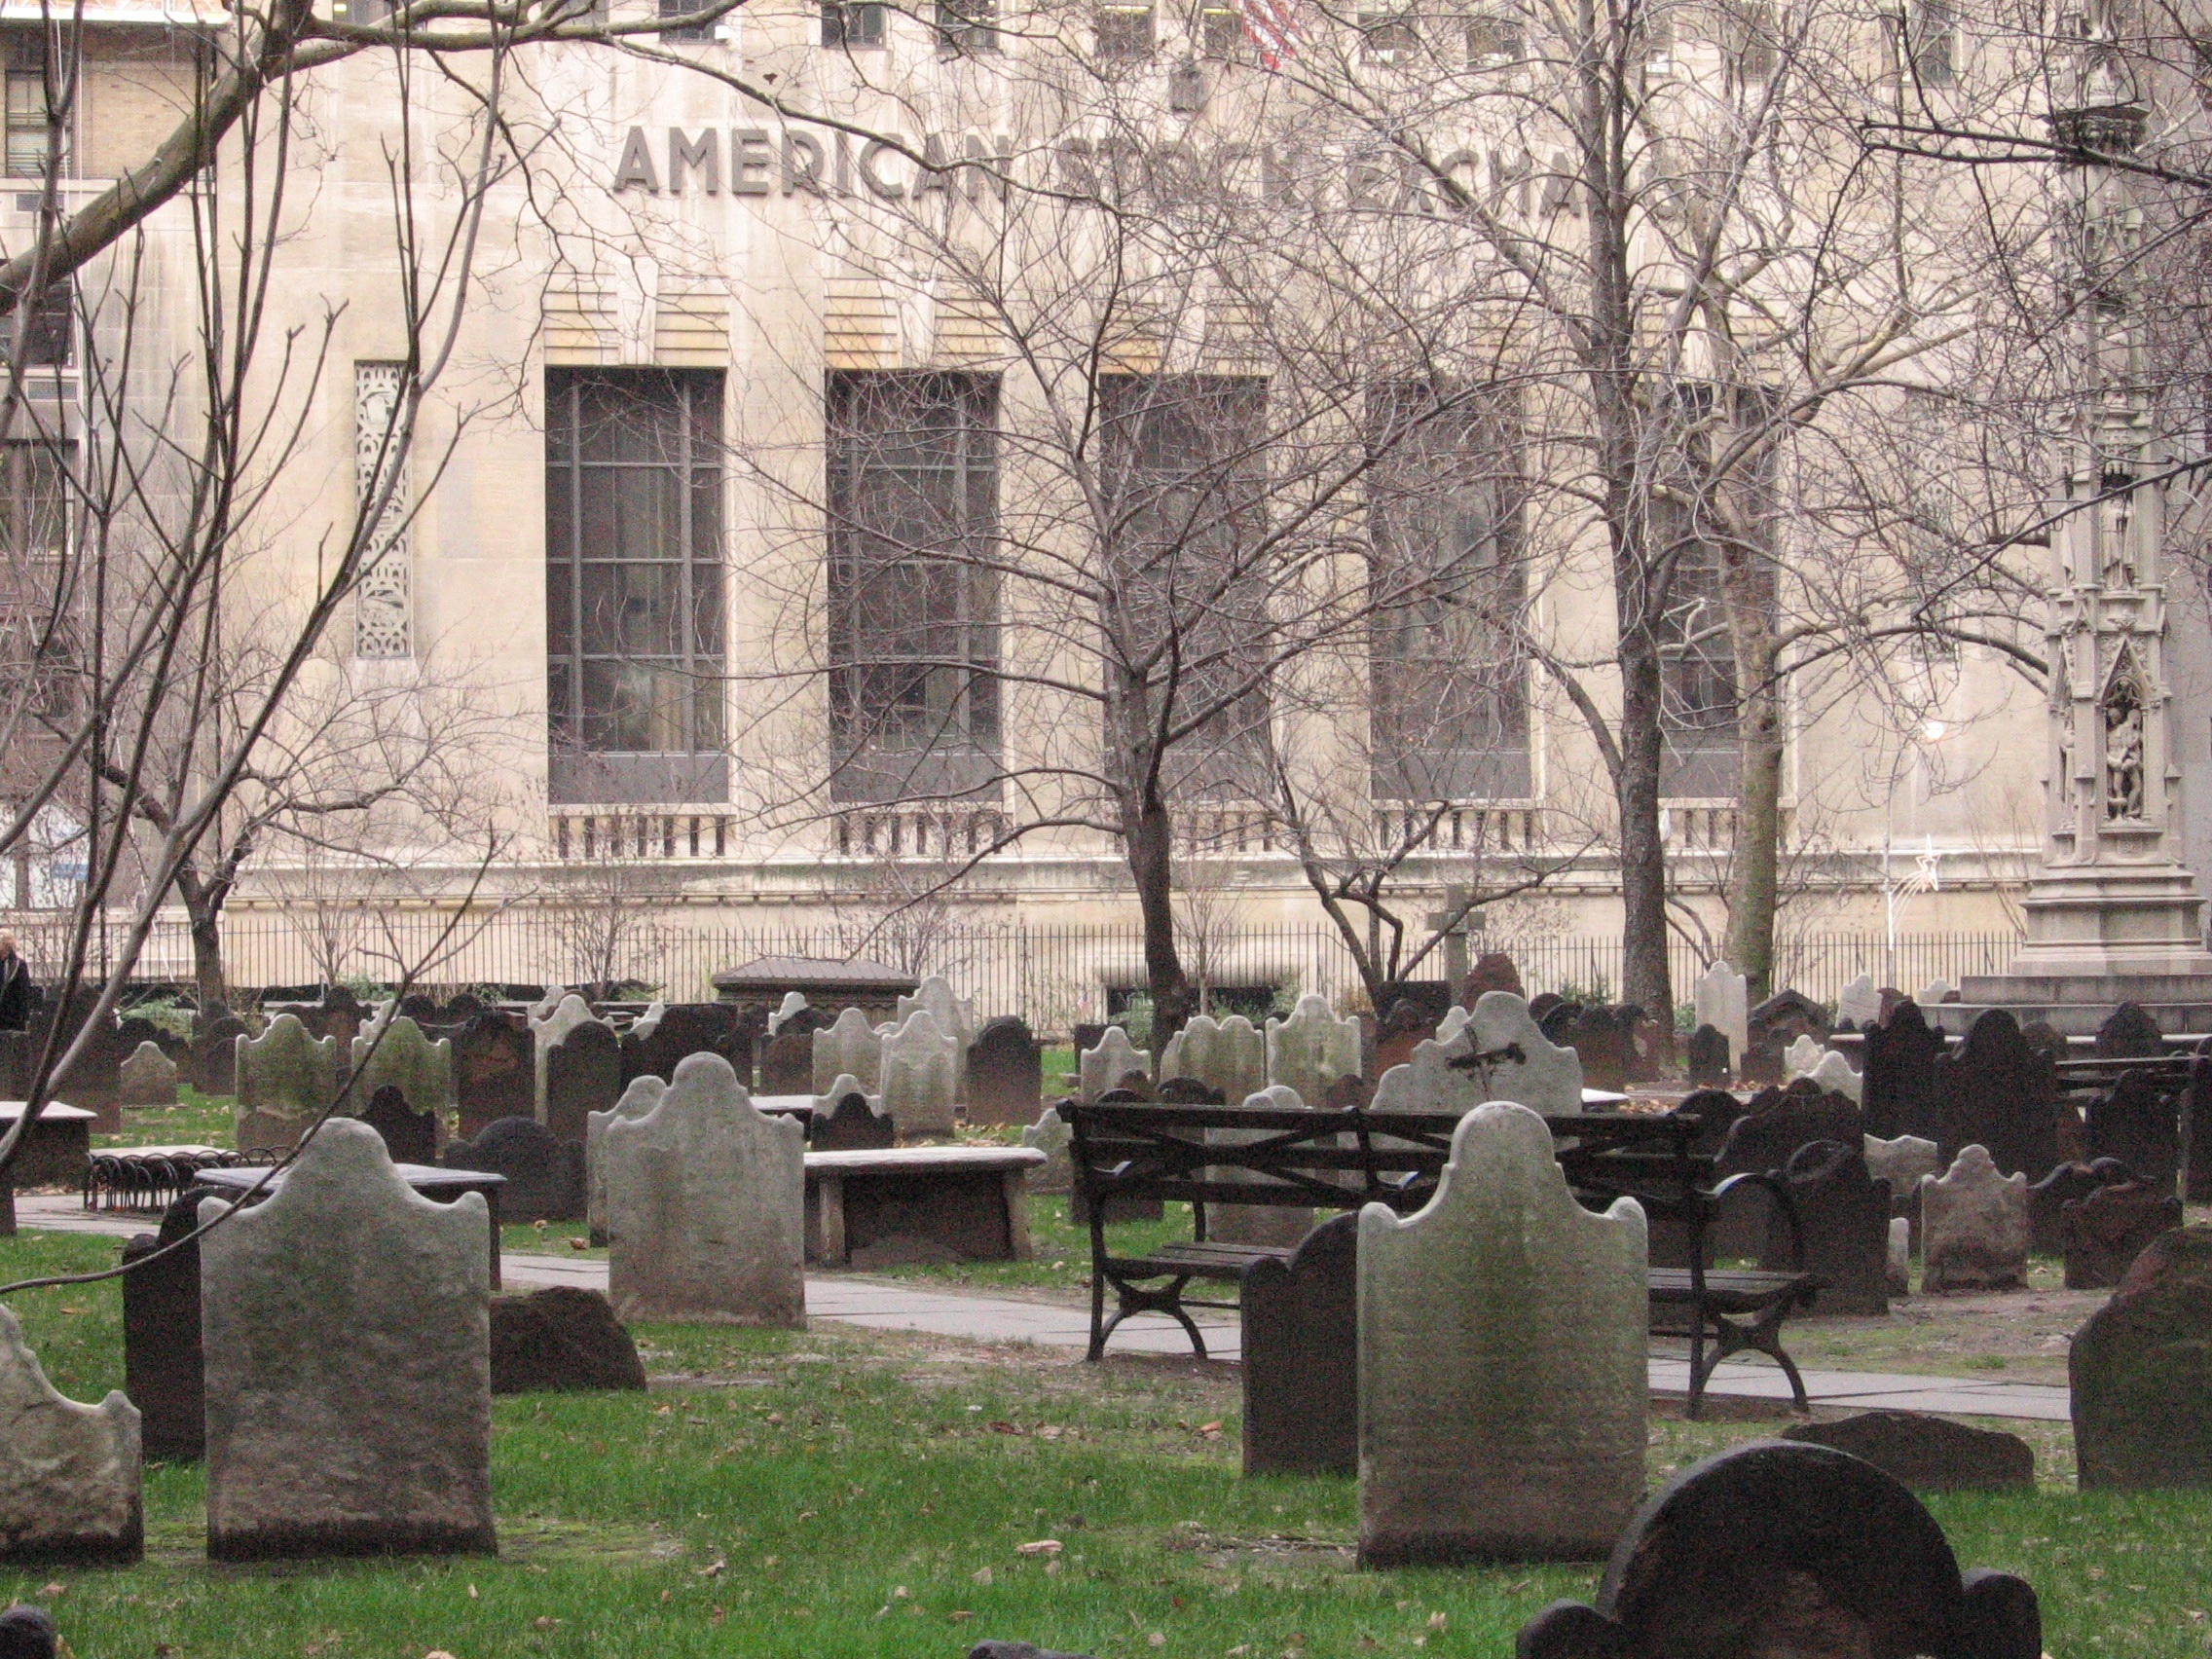
new york, cemetery, wall street, memorial, american stock exchange